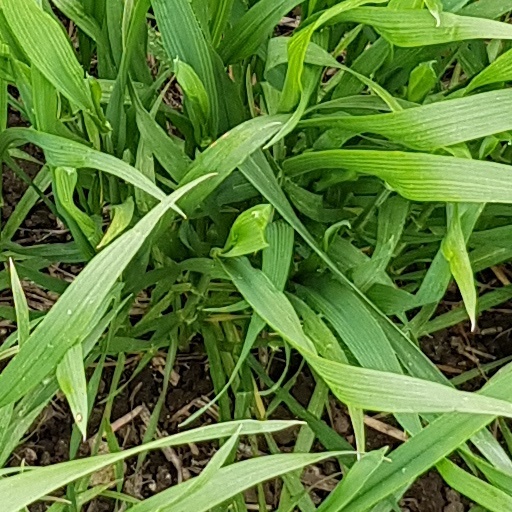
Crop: wheat